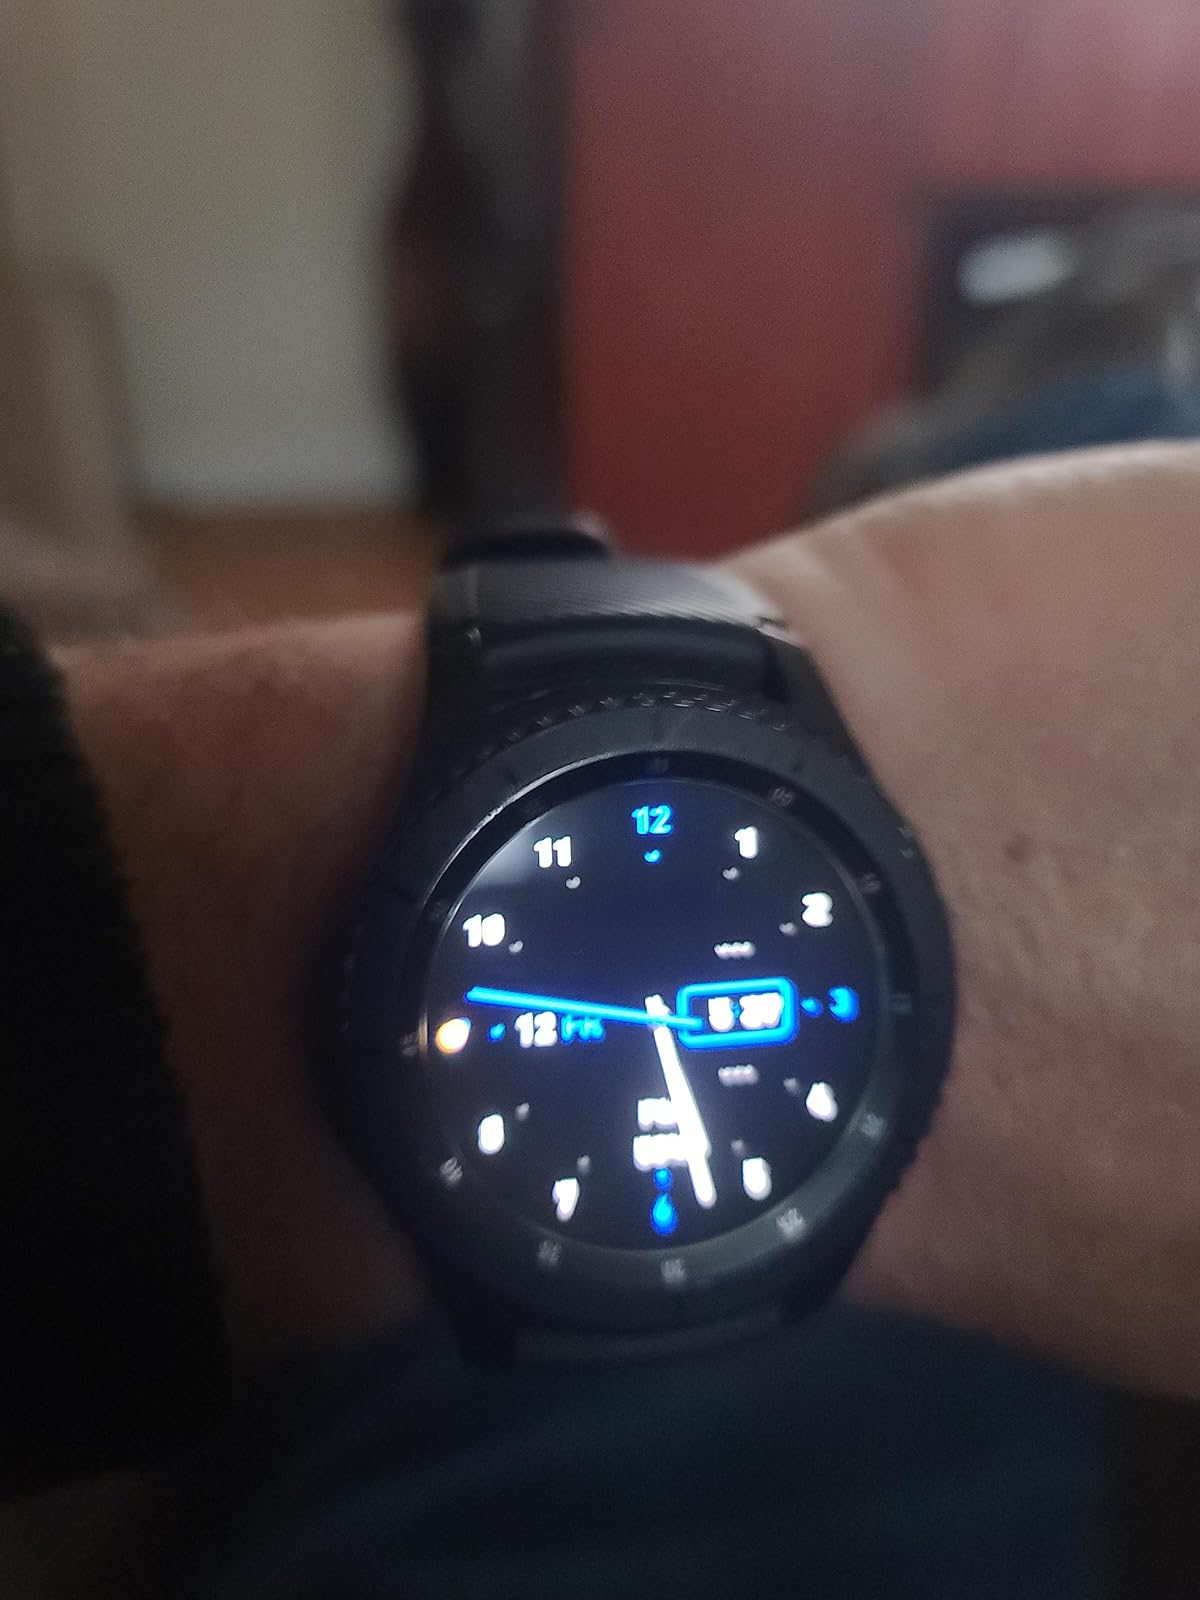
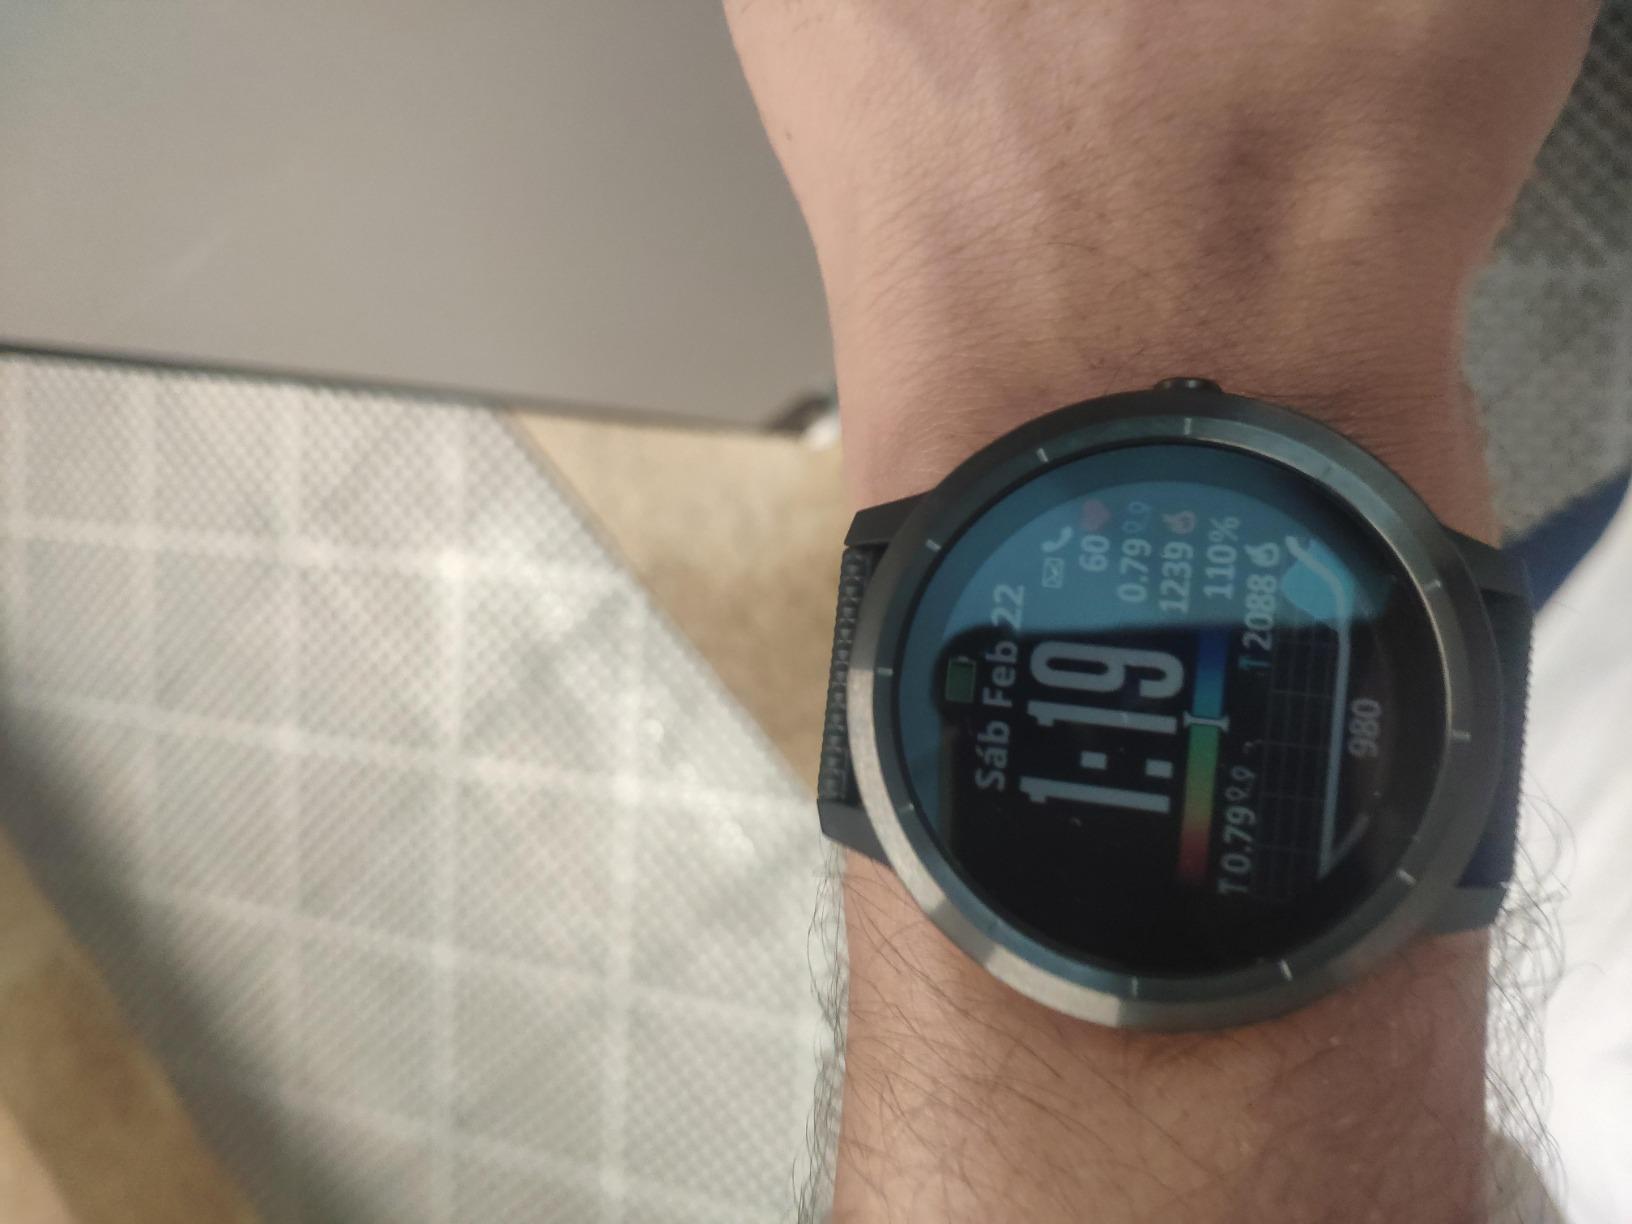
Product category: smartwatch
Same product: no